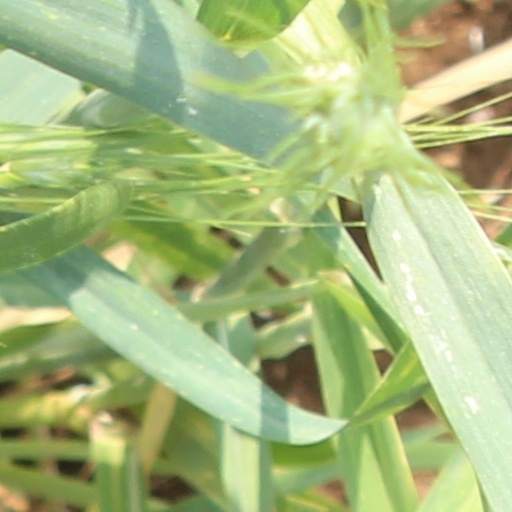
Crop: wheat